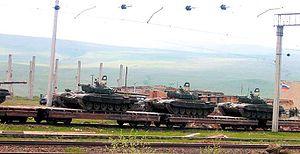
L'Organisation du traité de sécurité collective est une organisation à vocation politico-militaire fondée le 7 octobre 2002. Elle regroupe l'Arménie, la Biélorussie, le Kazakhstan, le Kirghizistan, la Russie et le Tadjikistan.